Medal for the Greco-Bulgarian War

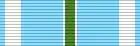
Ribbon bar

The Medal for the Greco-Bulgarian War is a campaign medal of Greece for participation in the Second Balkan War.